Question: Please indicate a possible affordance area of the sit_on_bench that can be used for sitting
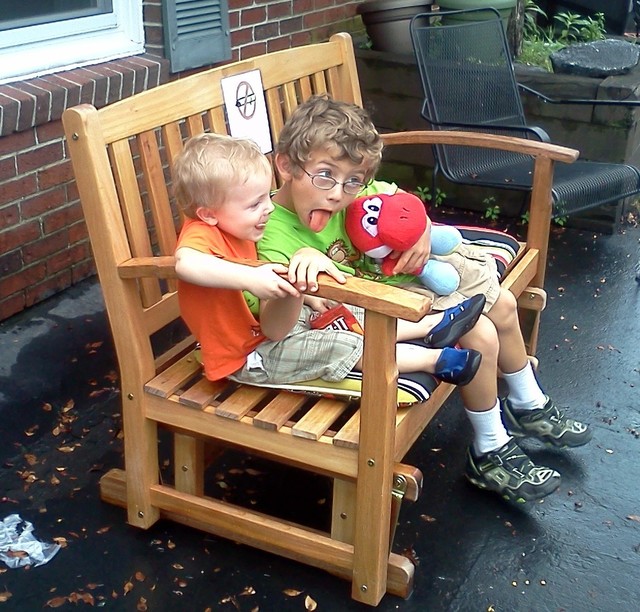
Answer: [147.915, 189.5, 531.085, 449.793]